Principle of locality

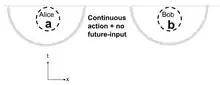
No future-input dependence

Many locality models explicitly or implicitly ignore the possible effect of future events. The spacetime diagram at the right shows the effect of such a restriction when combined with continuous action. Inputs from the future (above the dashed line) are no longer considered part of Alice's or Bob's model. Comparing this diagram with the one for continuous action makes it clear that these are not the same locality model. Common sense arguments about the future not affecting the present are reasonable criteria but such assumptions alter the mathematical character of the models.